South Gippsland railway line

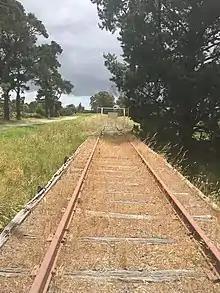
Track at the site of the former Tooradin station in December 2021

Much of the operational and safeworking infrastructure remains in place in this section, including signalling equipment, level crossings, and easements. Station platforms are also in place, but mostly without station buildings, for example at Lang Lang and Tooradin. Parts of the track have warped due to erosion, ground movement or the deterioration of sleepers. That is especially evident near Lang Lang, Tooradin, and north of Koo-Wee-Rup. There are also doubts about the integrity of some bridges and culverts along the route.